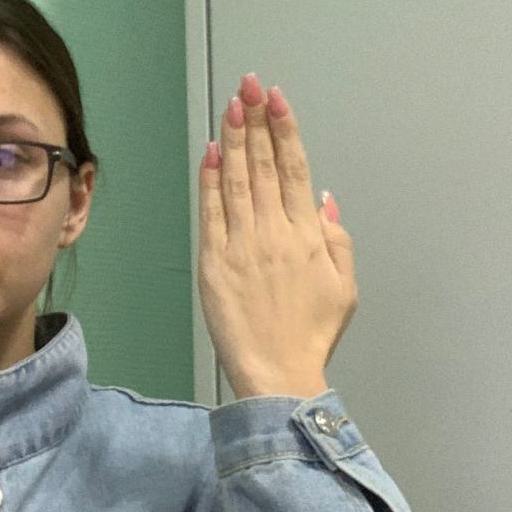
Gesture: stop_inverted